Hélio Castroneves

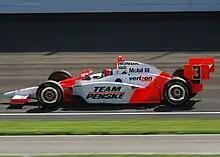
Castroneves driving in the 2009 Indianapolis 500, his third victory at the race.

For the 2007 season, Castroneves believed the competition would be stronger than in 2006. The relationship between him and Hornish became cordial and the two shared information. He began the year with four top nines, leading 95 laps from pole position to win the Grand Prix of St. Petersburg. He took his third career Indianapolis 500 pole position, finishing the rain-shortened race third after pre-race electrical and fueling problems. At the ABC Supply Company A.J. Foyt 225 at Milwaukee a week later, he took his third pole position of 2007, but a rear wing mounting failure on lap 201 caused him to crash while leading. Castroneves took six top-nines, and three more pole positions in the final ten races for sixth overall in points with 446.